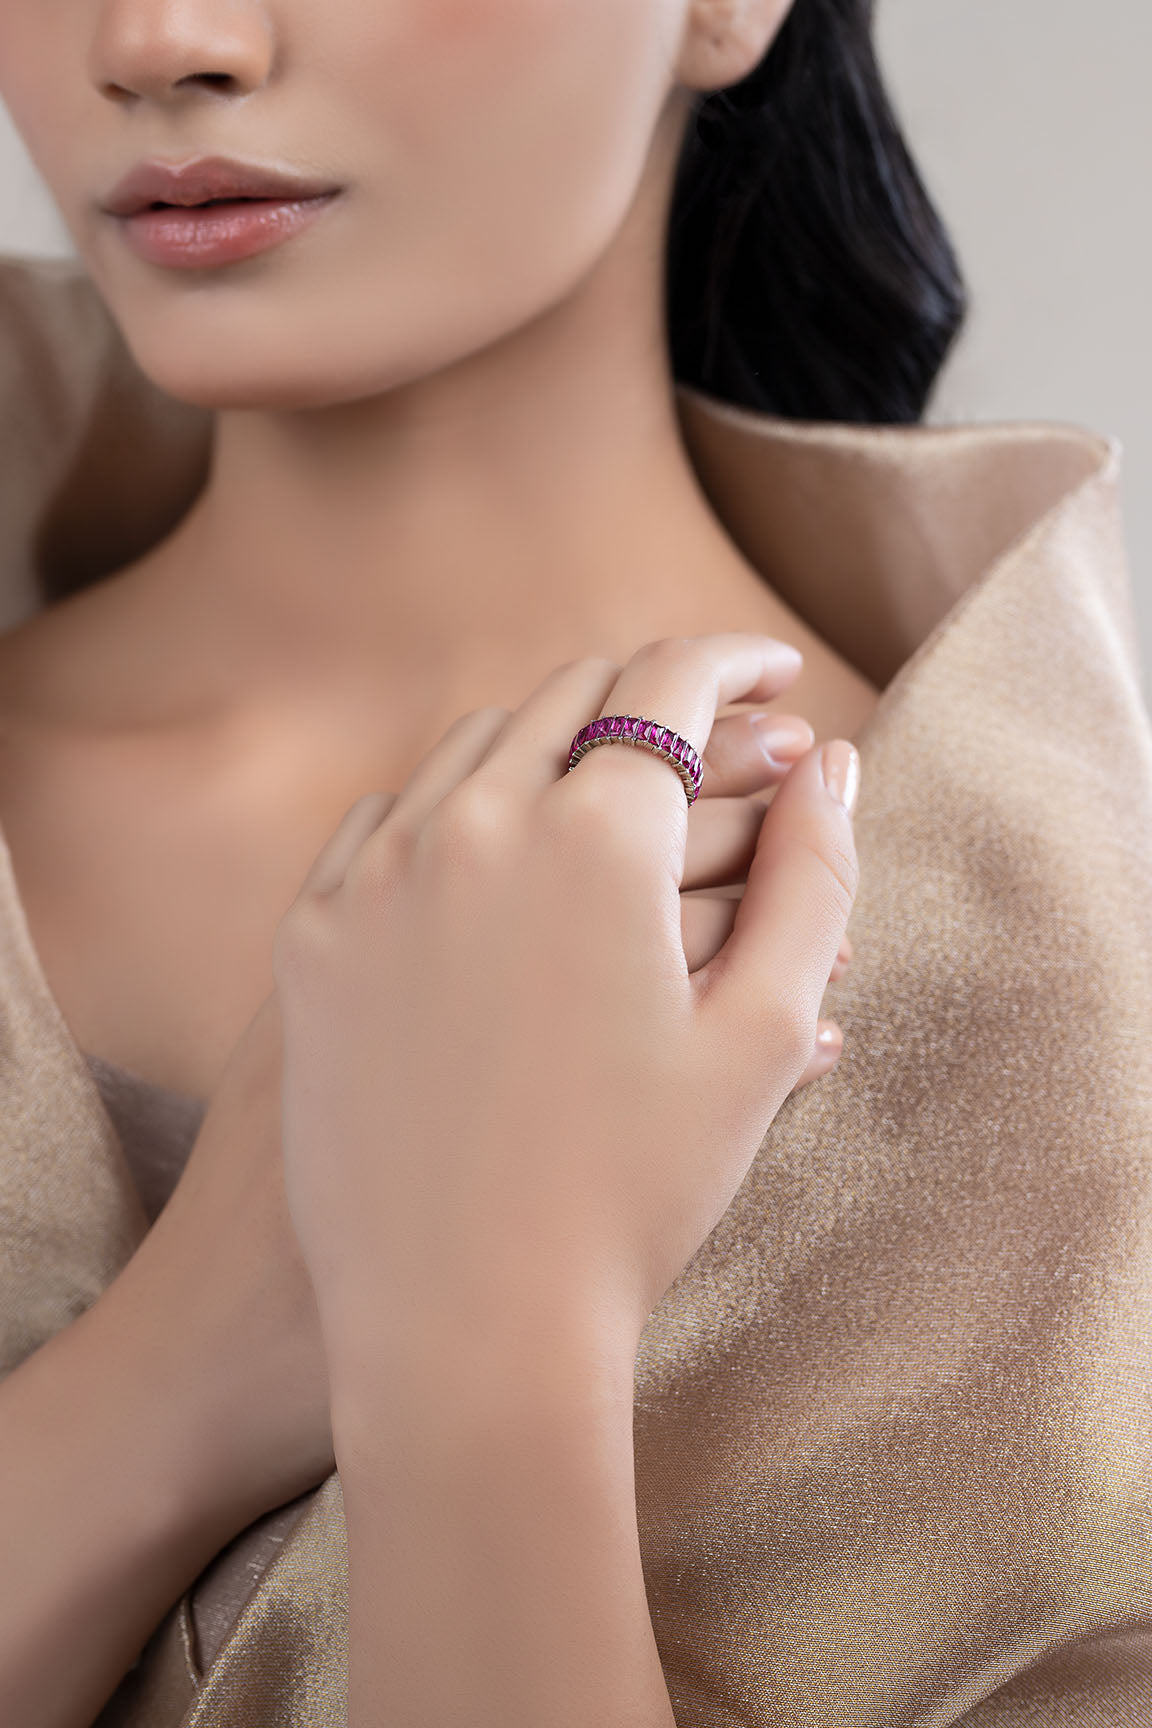
purple ruby band ring